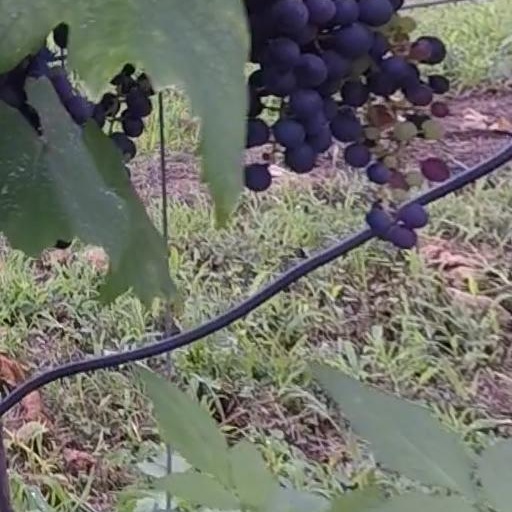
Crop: grape